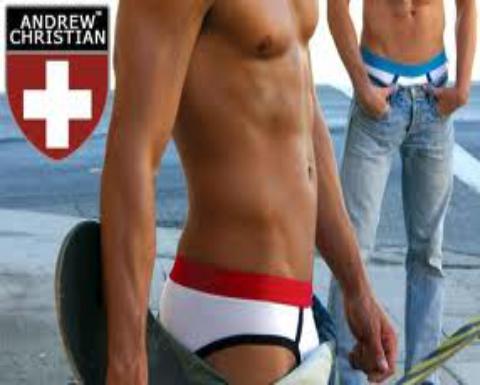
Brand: Andrew Christian
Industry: Clothes